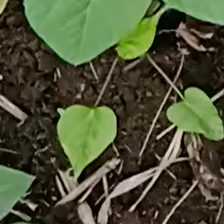
Weed species: Obscure_morning _glory(Ipomoea obscura)